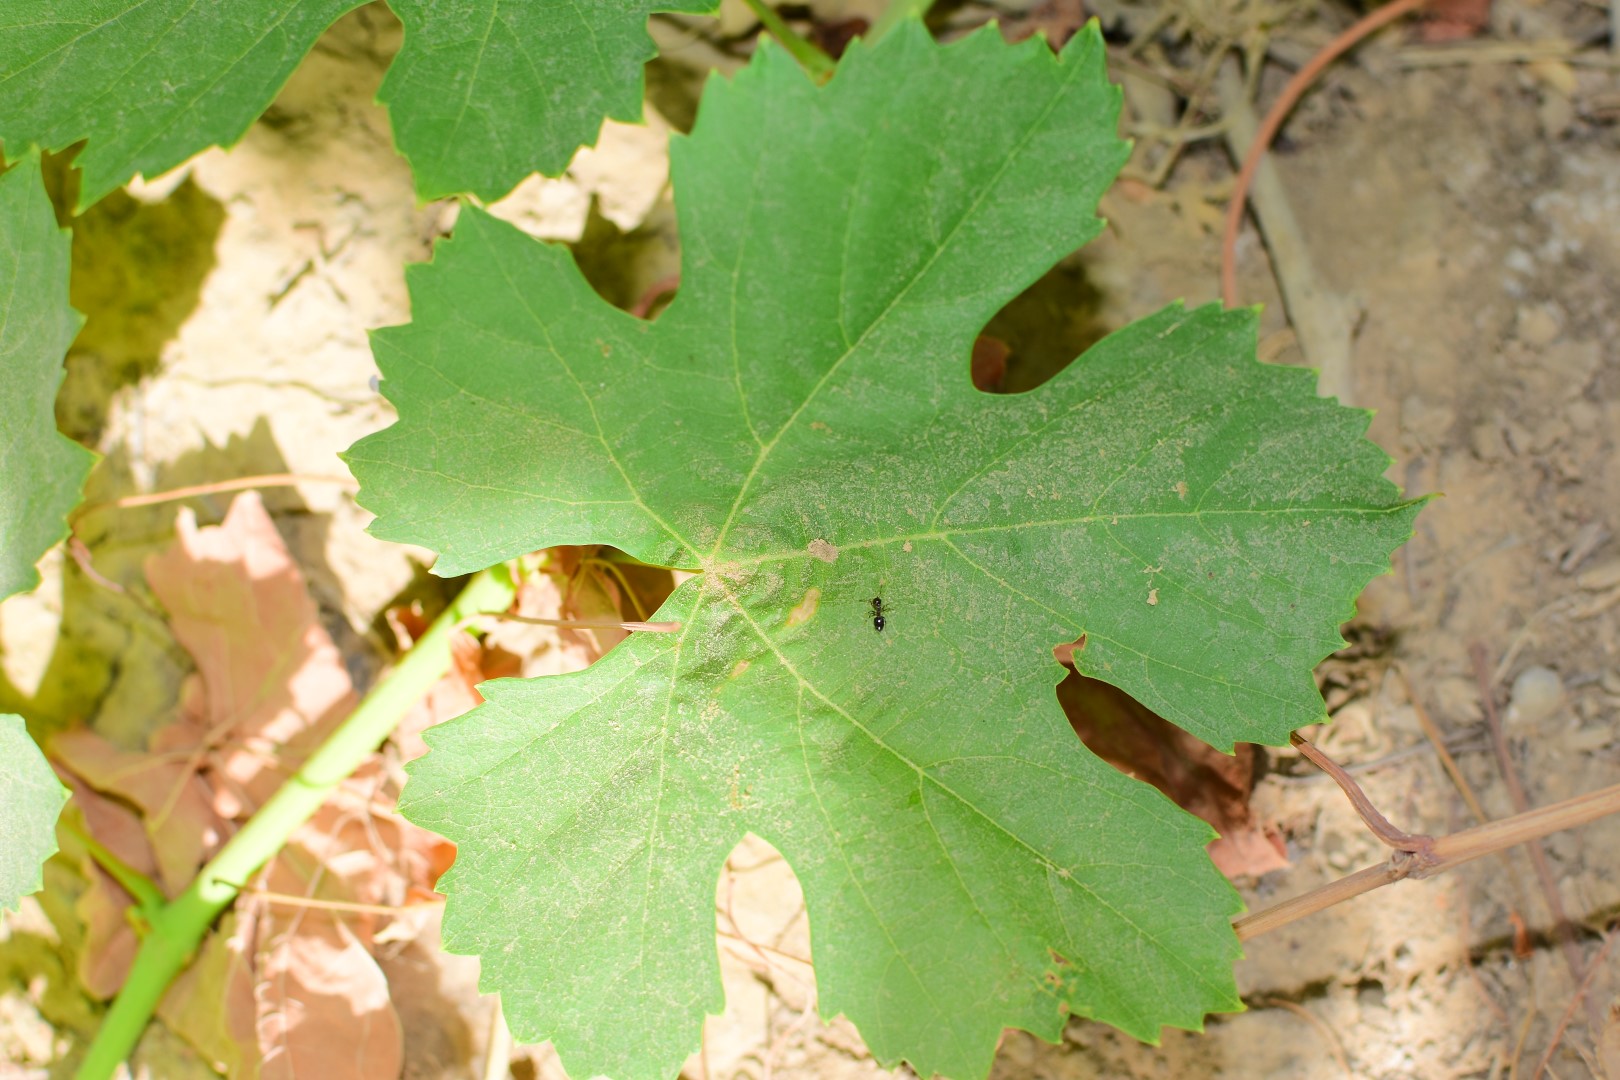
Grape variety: Thompson Seedless